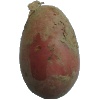
Label: red_potato